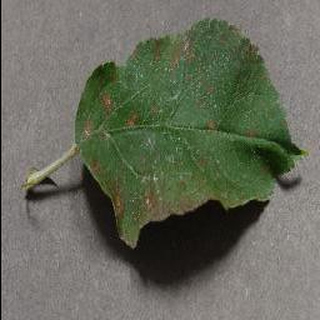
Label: apple_cedar_apple_rust